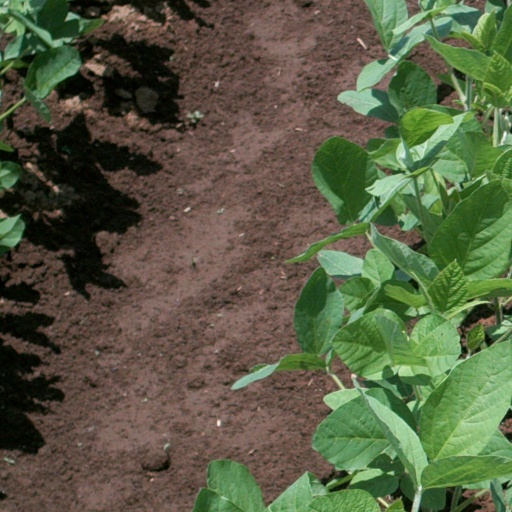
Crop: soybean